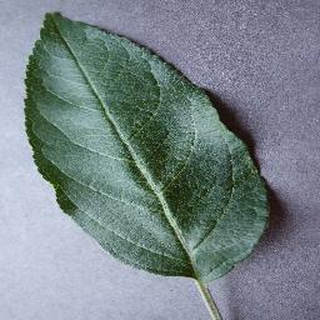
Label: healthy_apple